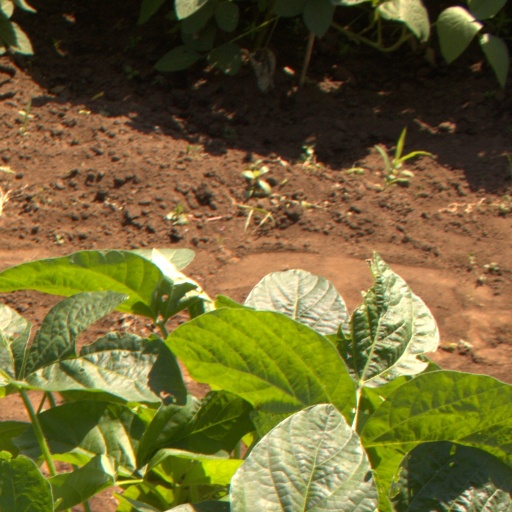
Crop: soybean